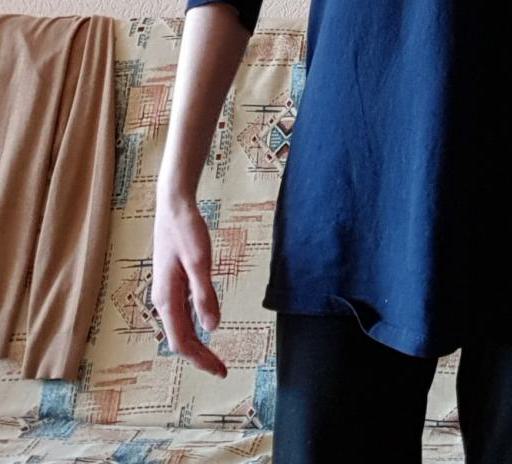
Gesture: no_gesture